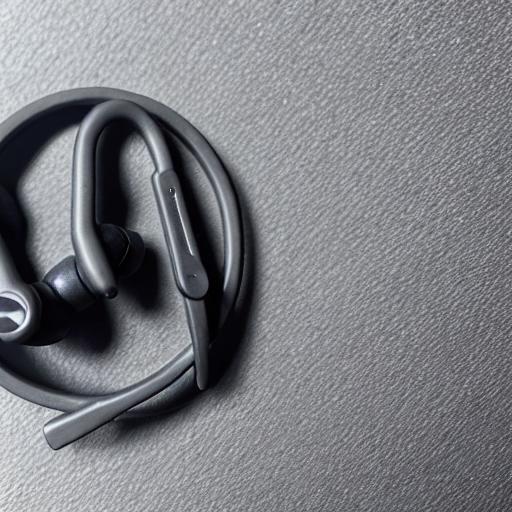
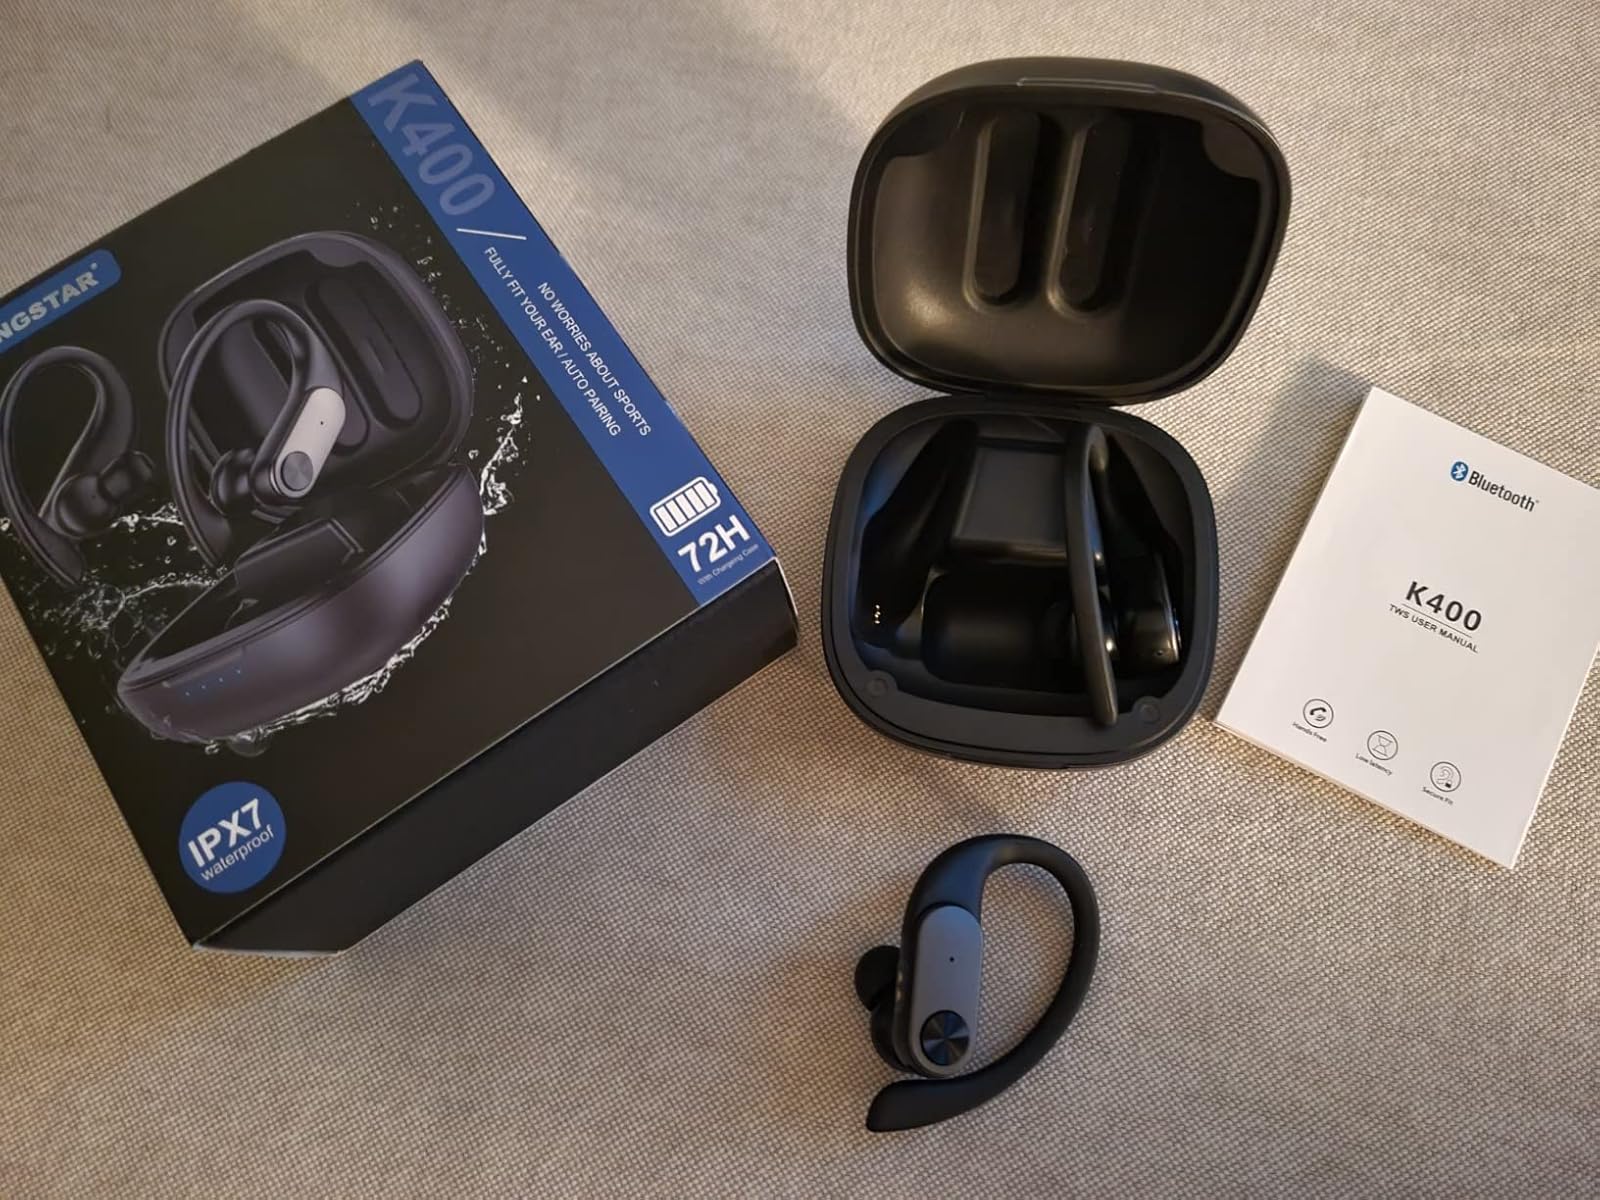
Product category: earbuds
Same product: no